Tapioca pearl

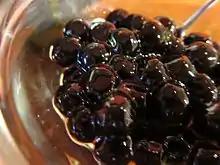
Tapioca pearls

A tapioca pearl, also known as tapioca ball, is an edible translucent sphere produced from tapioca, a starch made from the cassava root. They originated as a cheaper alternative to sago in Southeast Asian cuisine. When used as an ingredient in bubble tea, they are most commonly referred to as pearls or boba. The starch pearls are typically in diameter. By adding different ingredients, like water, sugar, or some other type of sweetener like honey, tapioca pearls can be made to vary in color and in texture. Various forms of tapioca pearls include black, flavored, popping, mini, and clear. Tapioca pearls are commonly soaked in sugar syrup to make them sweet and chewy. In teas, they are often added for their texture, with the flavor being provided by the drink itself.